Susannah Lattin

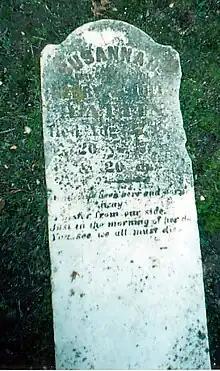
Fallen gravestone in Powell Cemetery in 2002

Susannah Lattin (January 7, 1848 – August 27, 1868) was an American woman who died of a postpartum infection at an illegal maternity clinic at 6 Amity Place in New York City, operated by Henry Dyer Grindle. Her death led to an investigation which resulted in regulation of maternity clinics and adoptions in New York City in 1868.